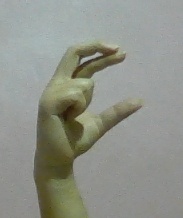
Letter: thal